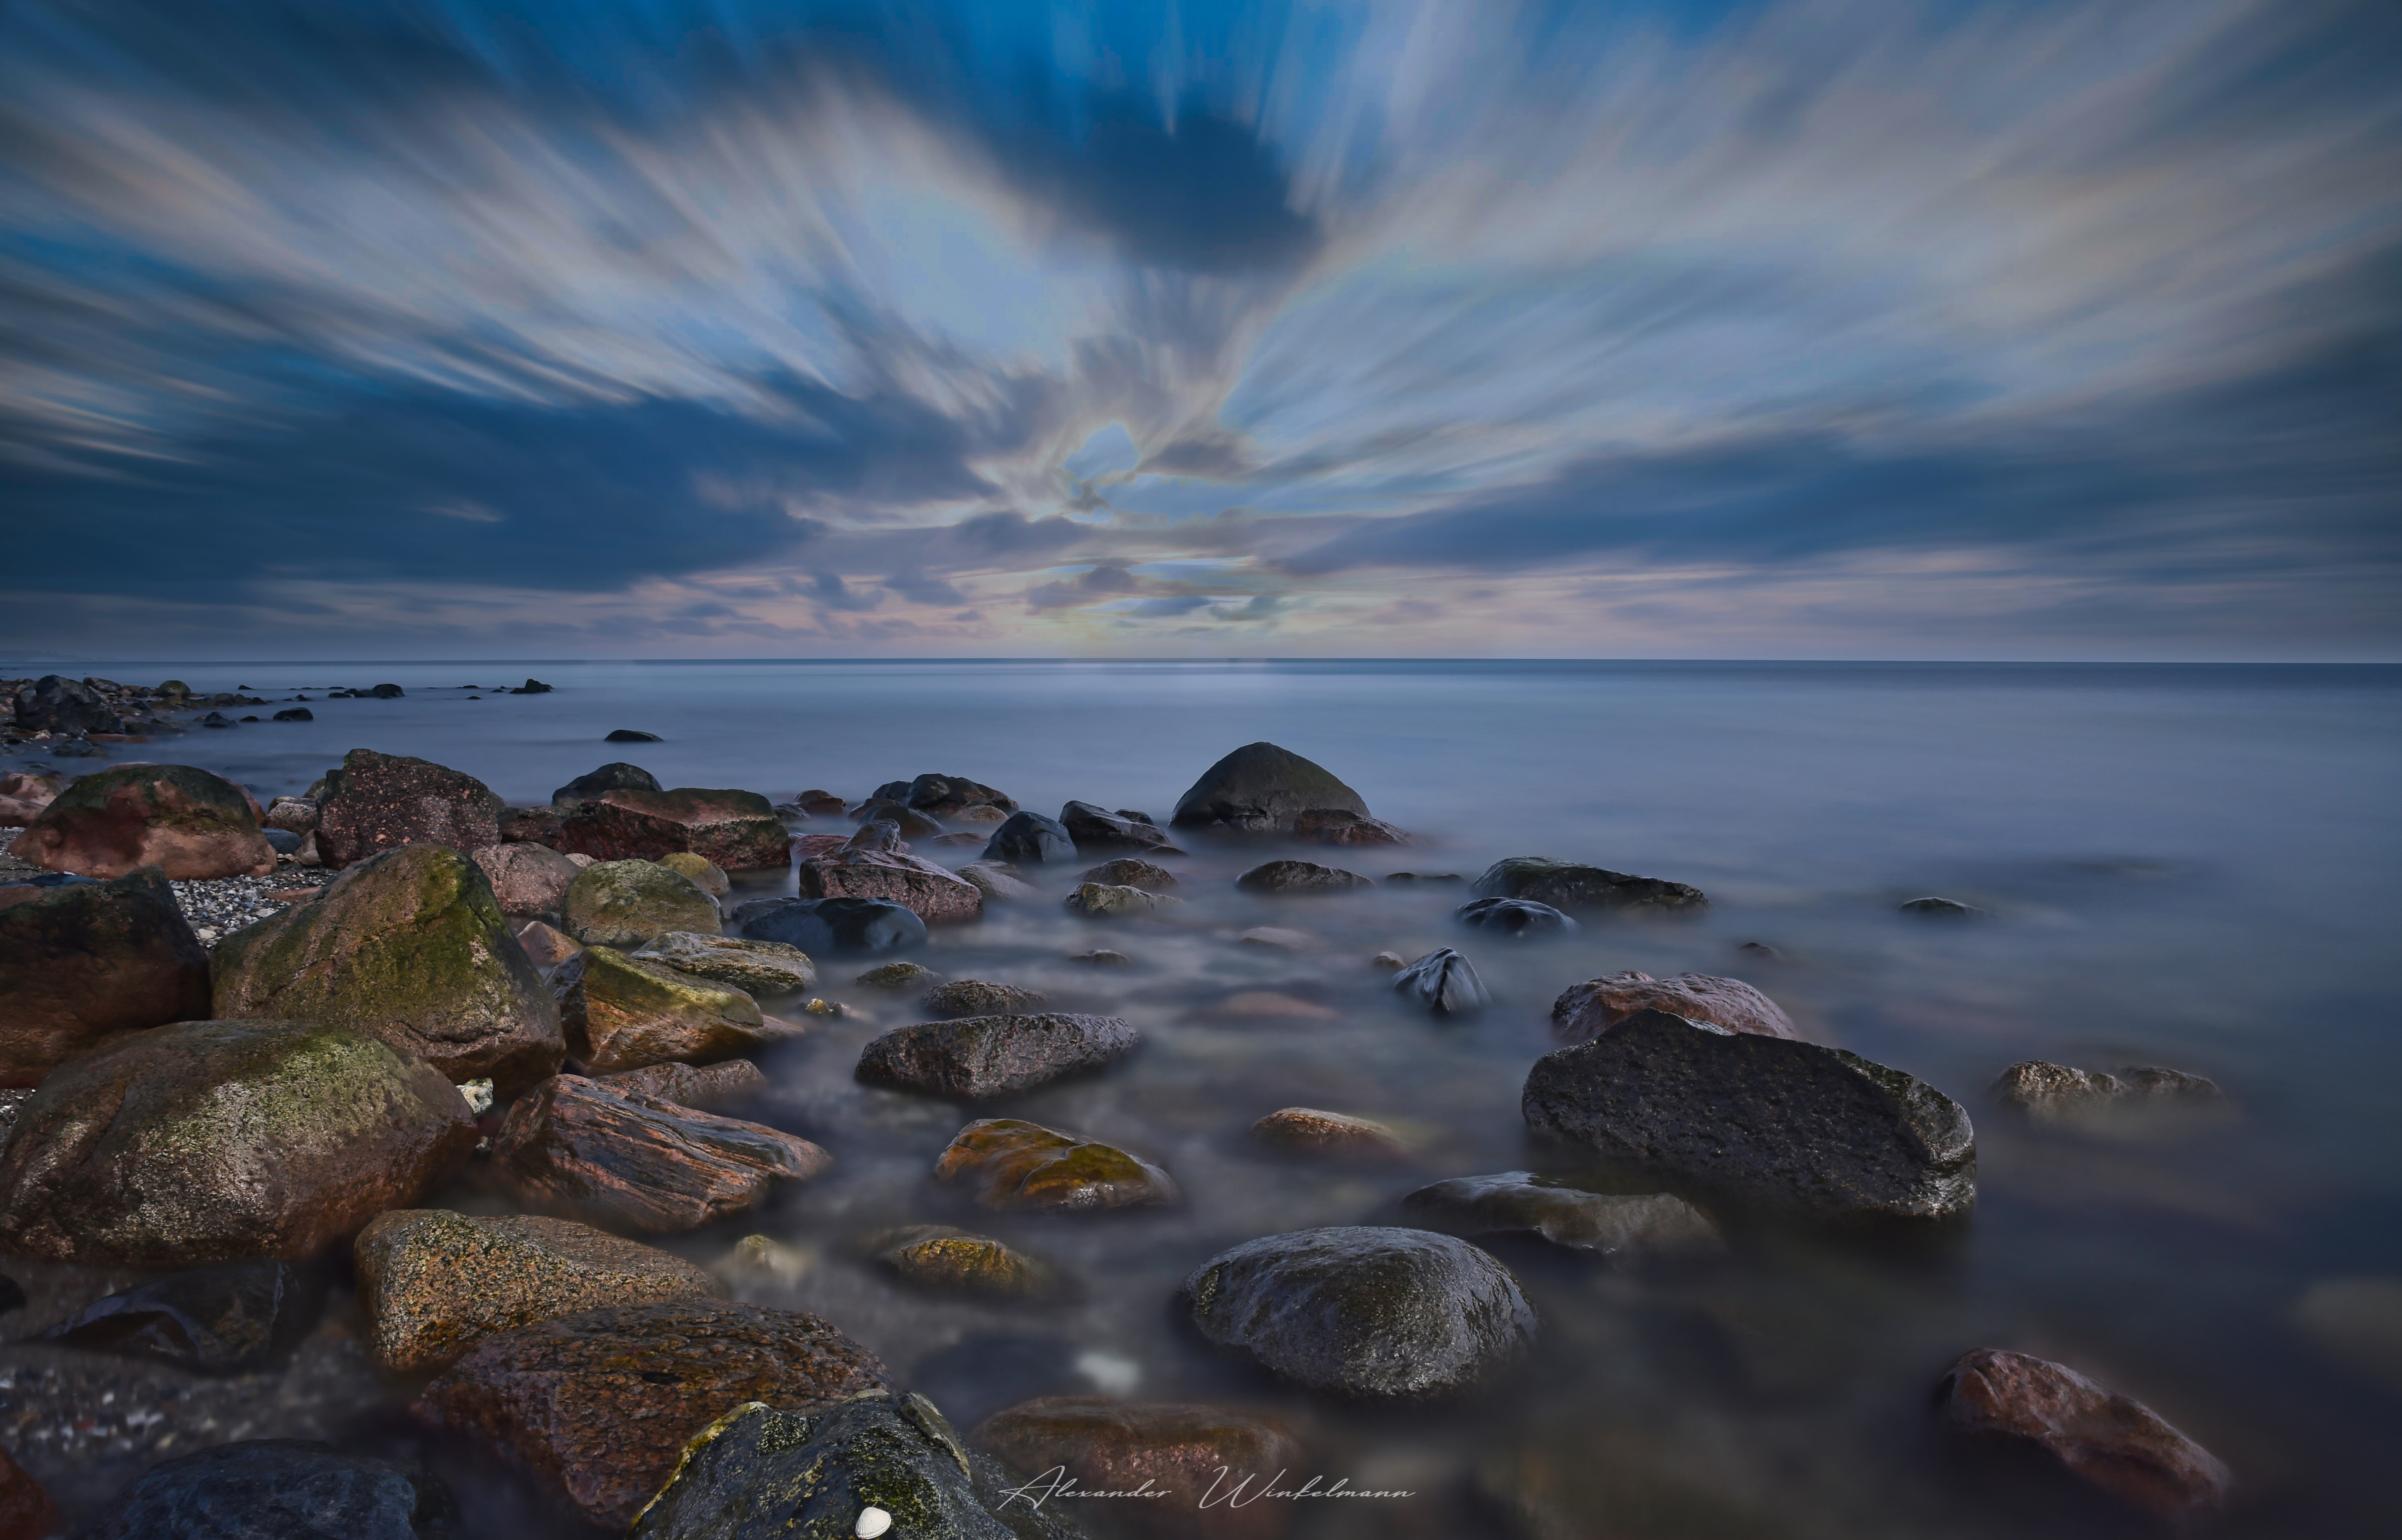
Osstsee, Longexporsure, rocks, sea, clouds, cloud, water, sky, atmosphere, natural landscape, dusk, afterglow, sunset, coastal and oceanic landforms, sunrise, watercourse, lake, horizon, landscape, cumulus, wind wave, beach, calm, headland, dawn, shore, wave, reflection, rock, evening, sound, meteorological phenomenon, tropics, coast, ocean, bay, night, skerry, klippe, tide, loch, cape, inlet, winter, island, hill, boulder, lake district